Centreville Mill

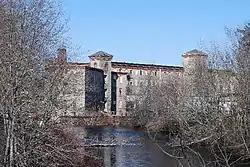
Centreville Mill

The Centreville Mill is an historic textile mill at 3 Bridal Avenue in West Warwick, Rhode Island. The mill complex is located on a site that has been used for textile processing since 1794, only four years after Samuel Slater's successful mill operation was established in Pawtucket. The oldest surviving buildings on the east side of the Pawtuxet River date to the 1860s.